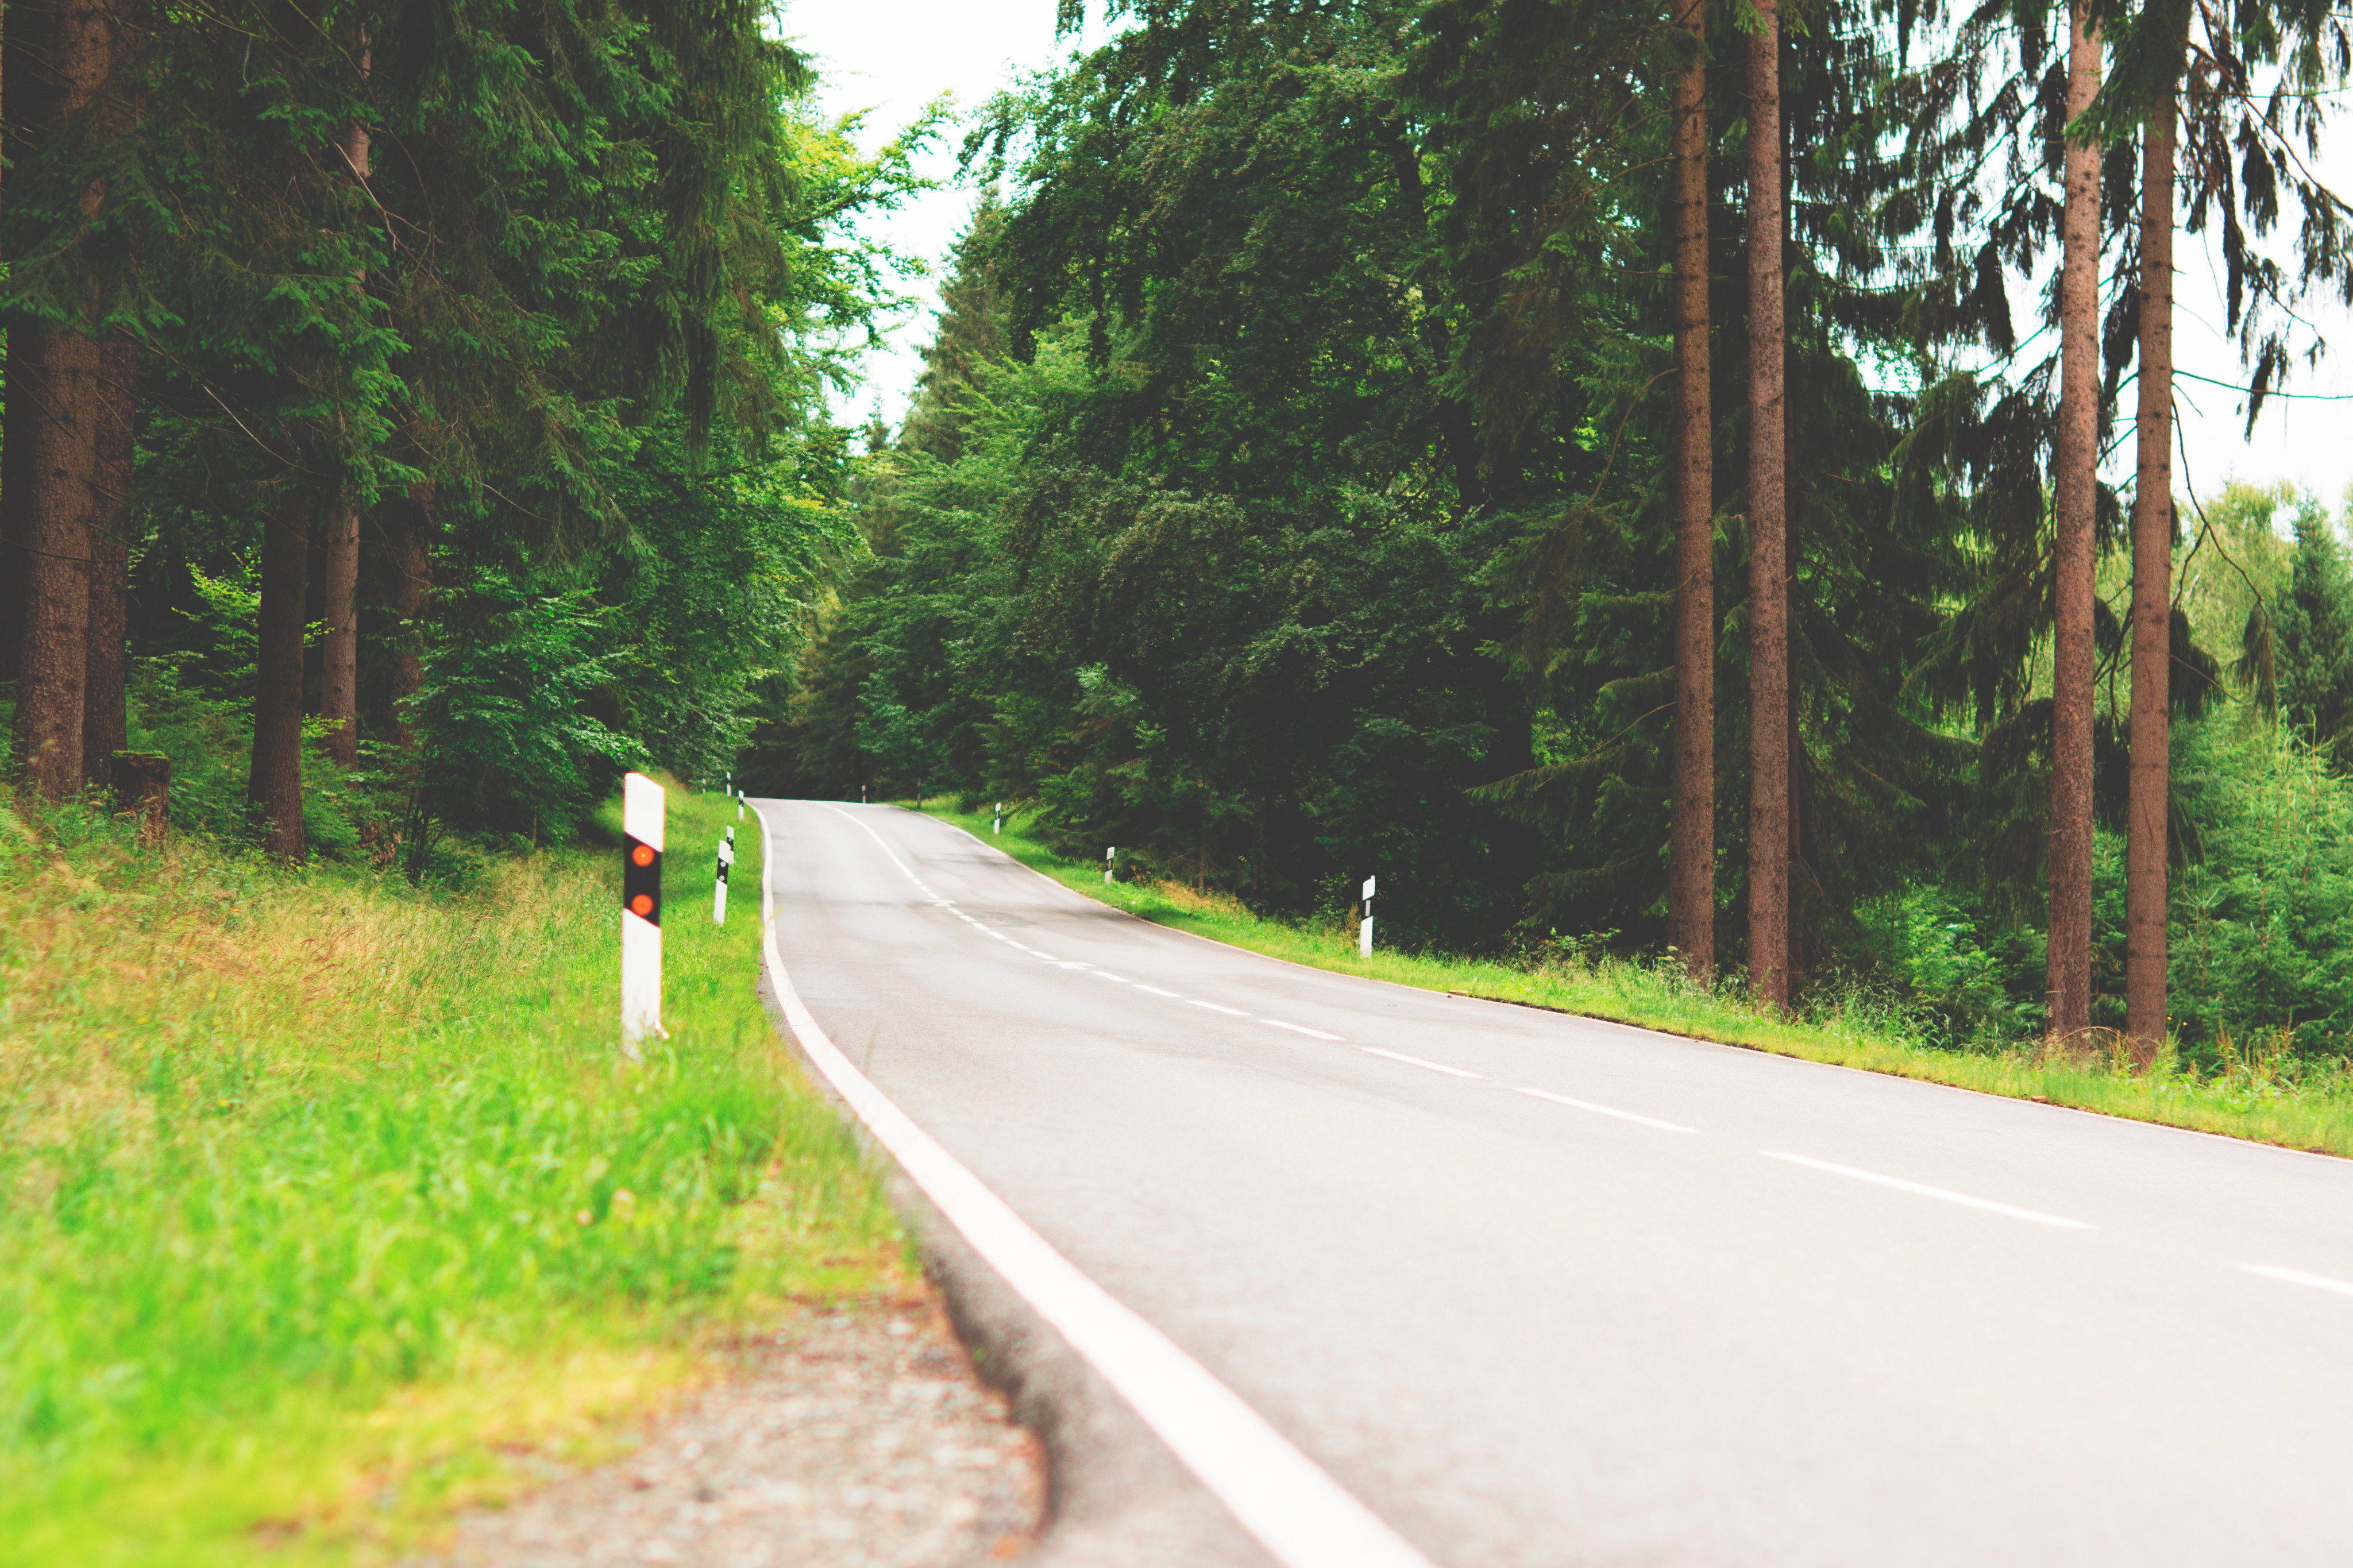
tree, forest, road, trail, lane, infrastructure